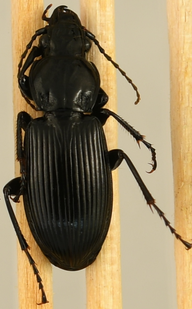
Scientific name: Pterostichus melanarius
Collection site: Woodworth Site (WOOD), plot WOOD_023